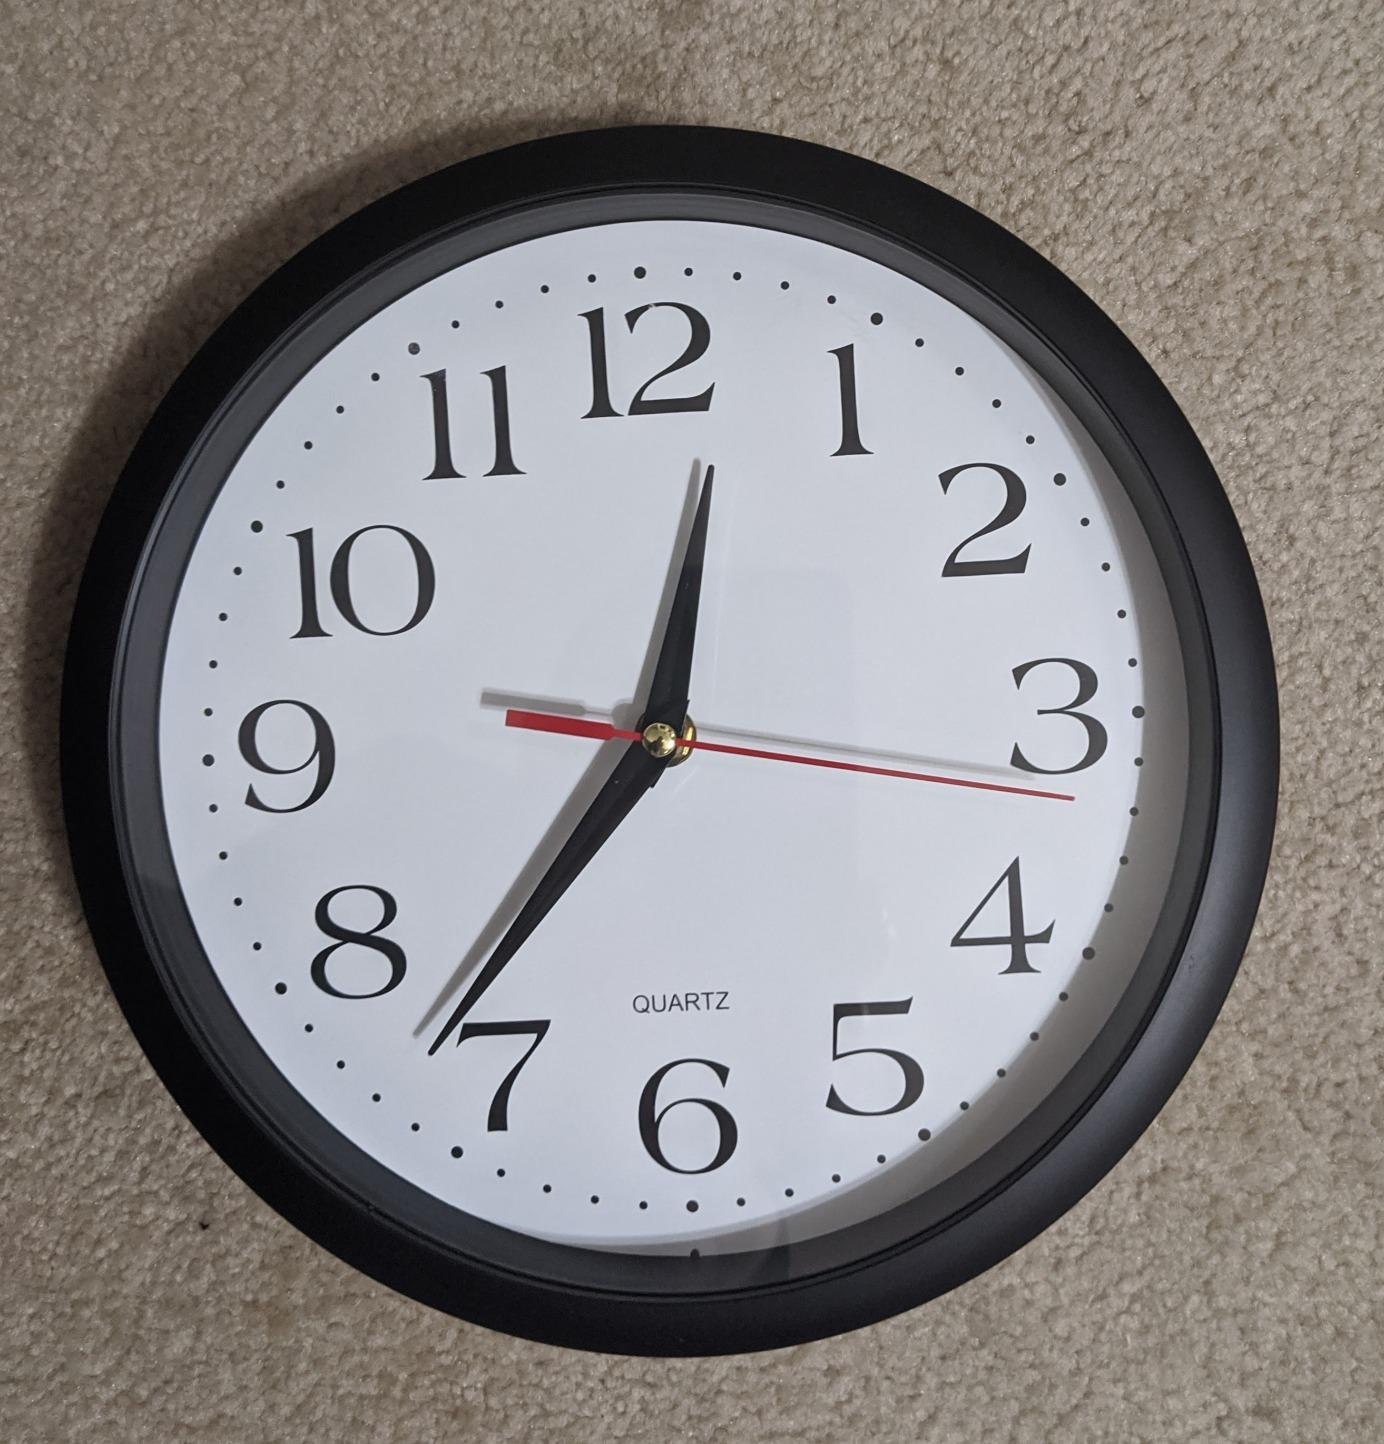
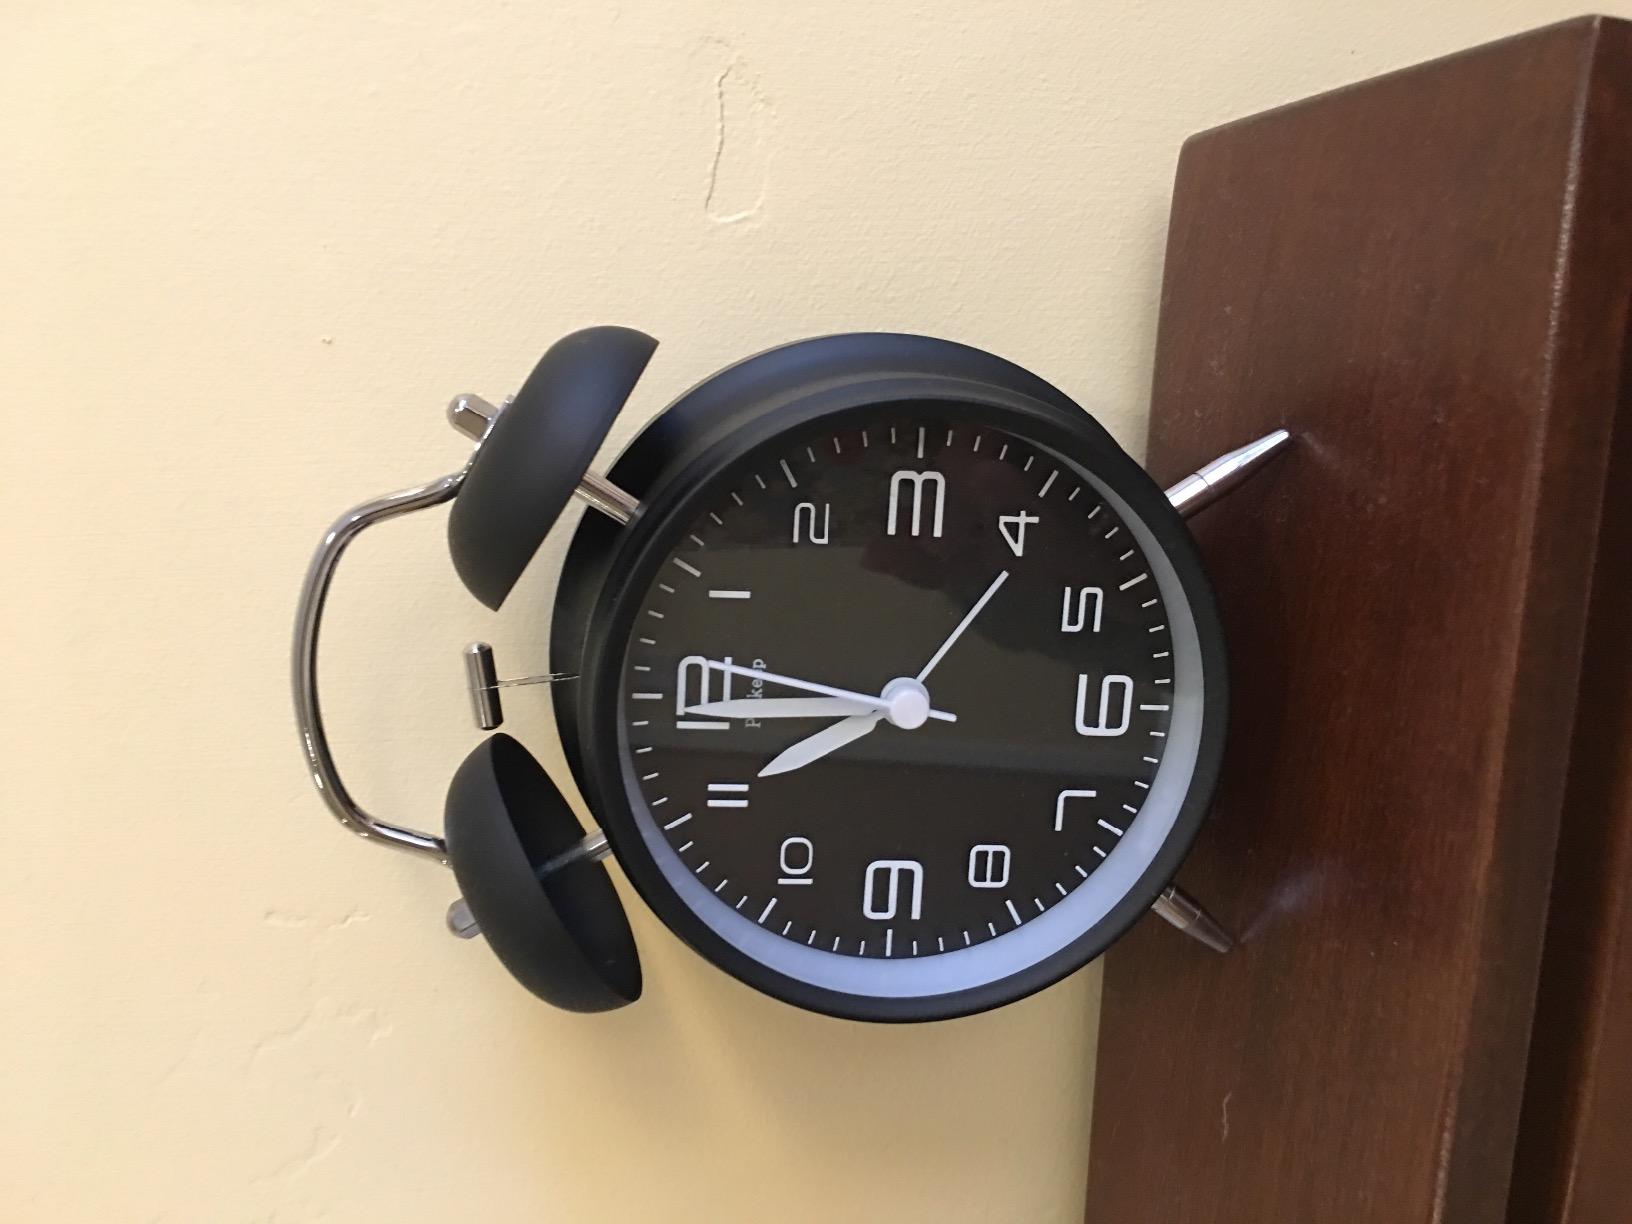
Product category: clock
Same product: no